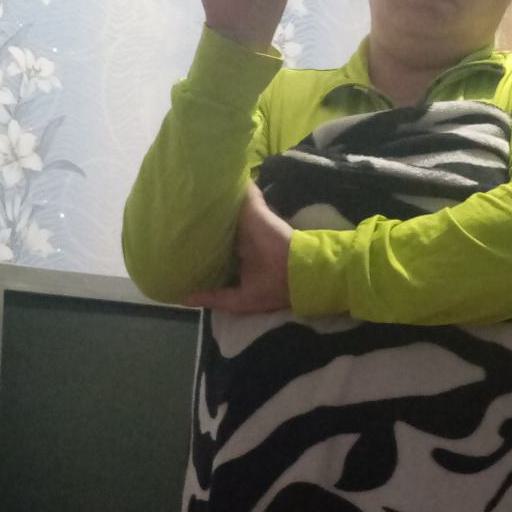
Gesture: no_gesture